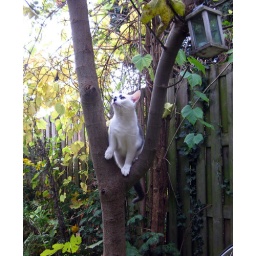
The mother of all cats in trees